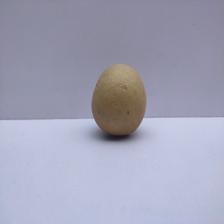
Size: Medium